Indian grey mongoose

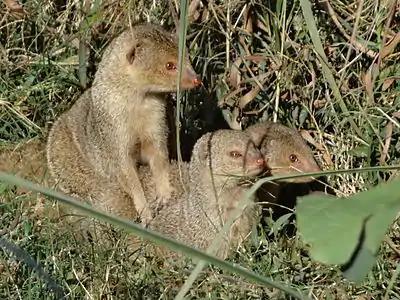
Inquisitive Indian grey mongoose pups at Lucknow Zoological Park.

The Indian grey mongoose mates two to three times each year, between March and October. The gestation period lasts for 60 to 65 days; the female gives birth to two to four offspring.